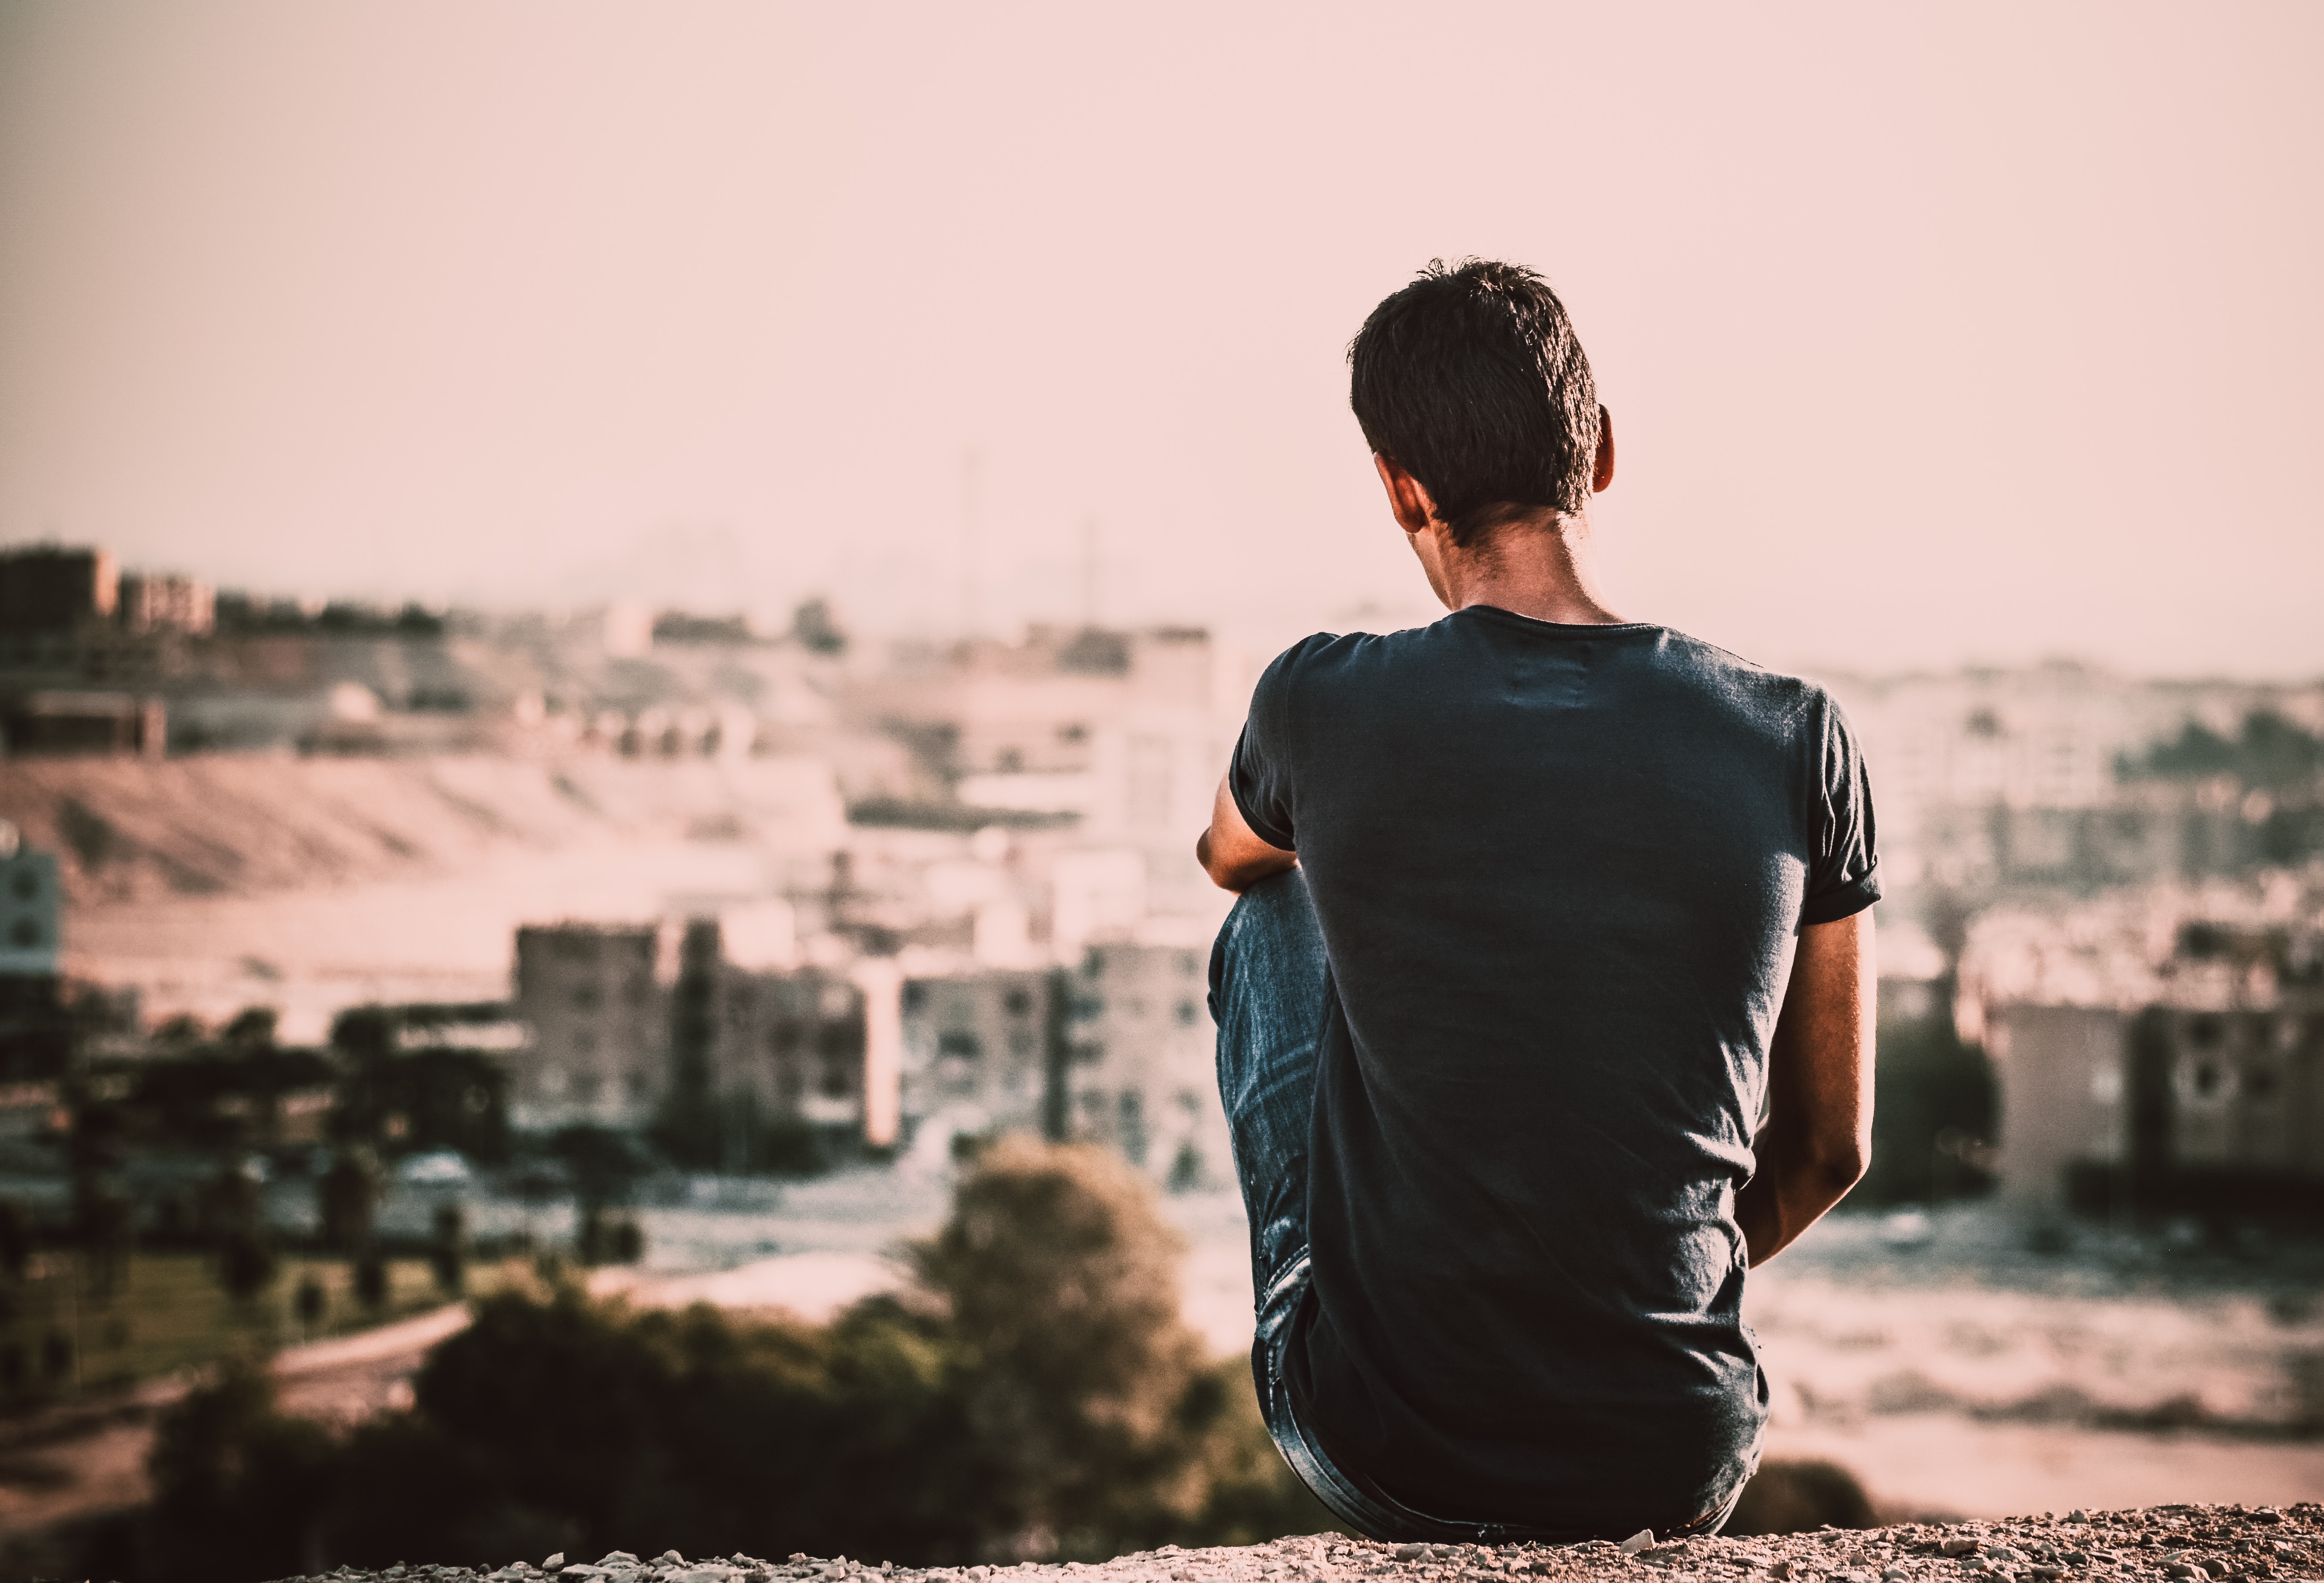
photograph, sky, standing, photography, black hair, urban area, human, cool, tourism, sunlight, smile, temple, t shirt, city, cloud, plant, travel, horizon, photo shoot, top, vacation, happy, sitting, style, flash photography